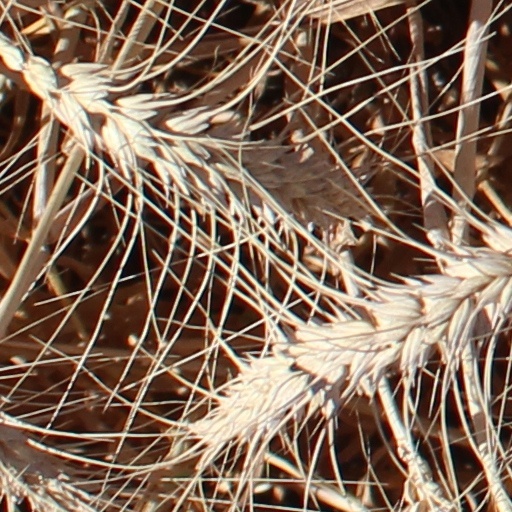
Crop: wheat